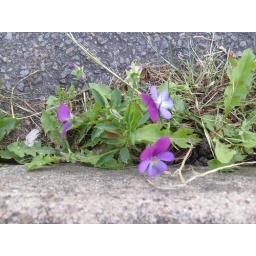
found these cute flowers growin beside the road